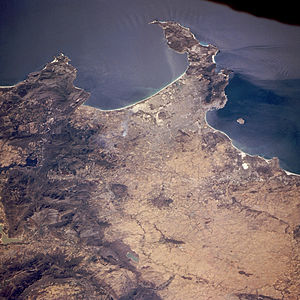
False Bay
Kaphalvøen opad til højre i billedet, med False Bay (øverst t.v.) og Table Bay med fængselsøen Robben Island (til højre). Set fra rummet, februar 1995. (Billedet er taget, så sydvest er opad i billedet)
False Bay er en stor havbugt længst mod sydvest i Sydafrika. Bugten er åben mod syd, mens den på de tre af siderne har kyststrækninger med Kaphalvøen og Kap Det Gode Håb mod vest, Cape Towns forstæder mod nord og Cape Hangklip mod øst.